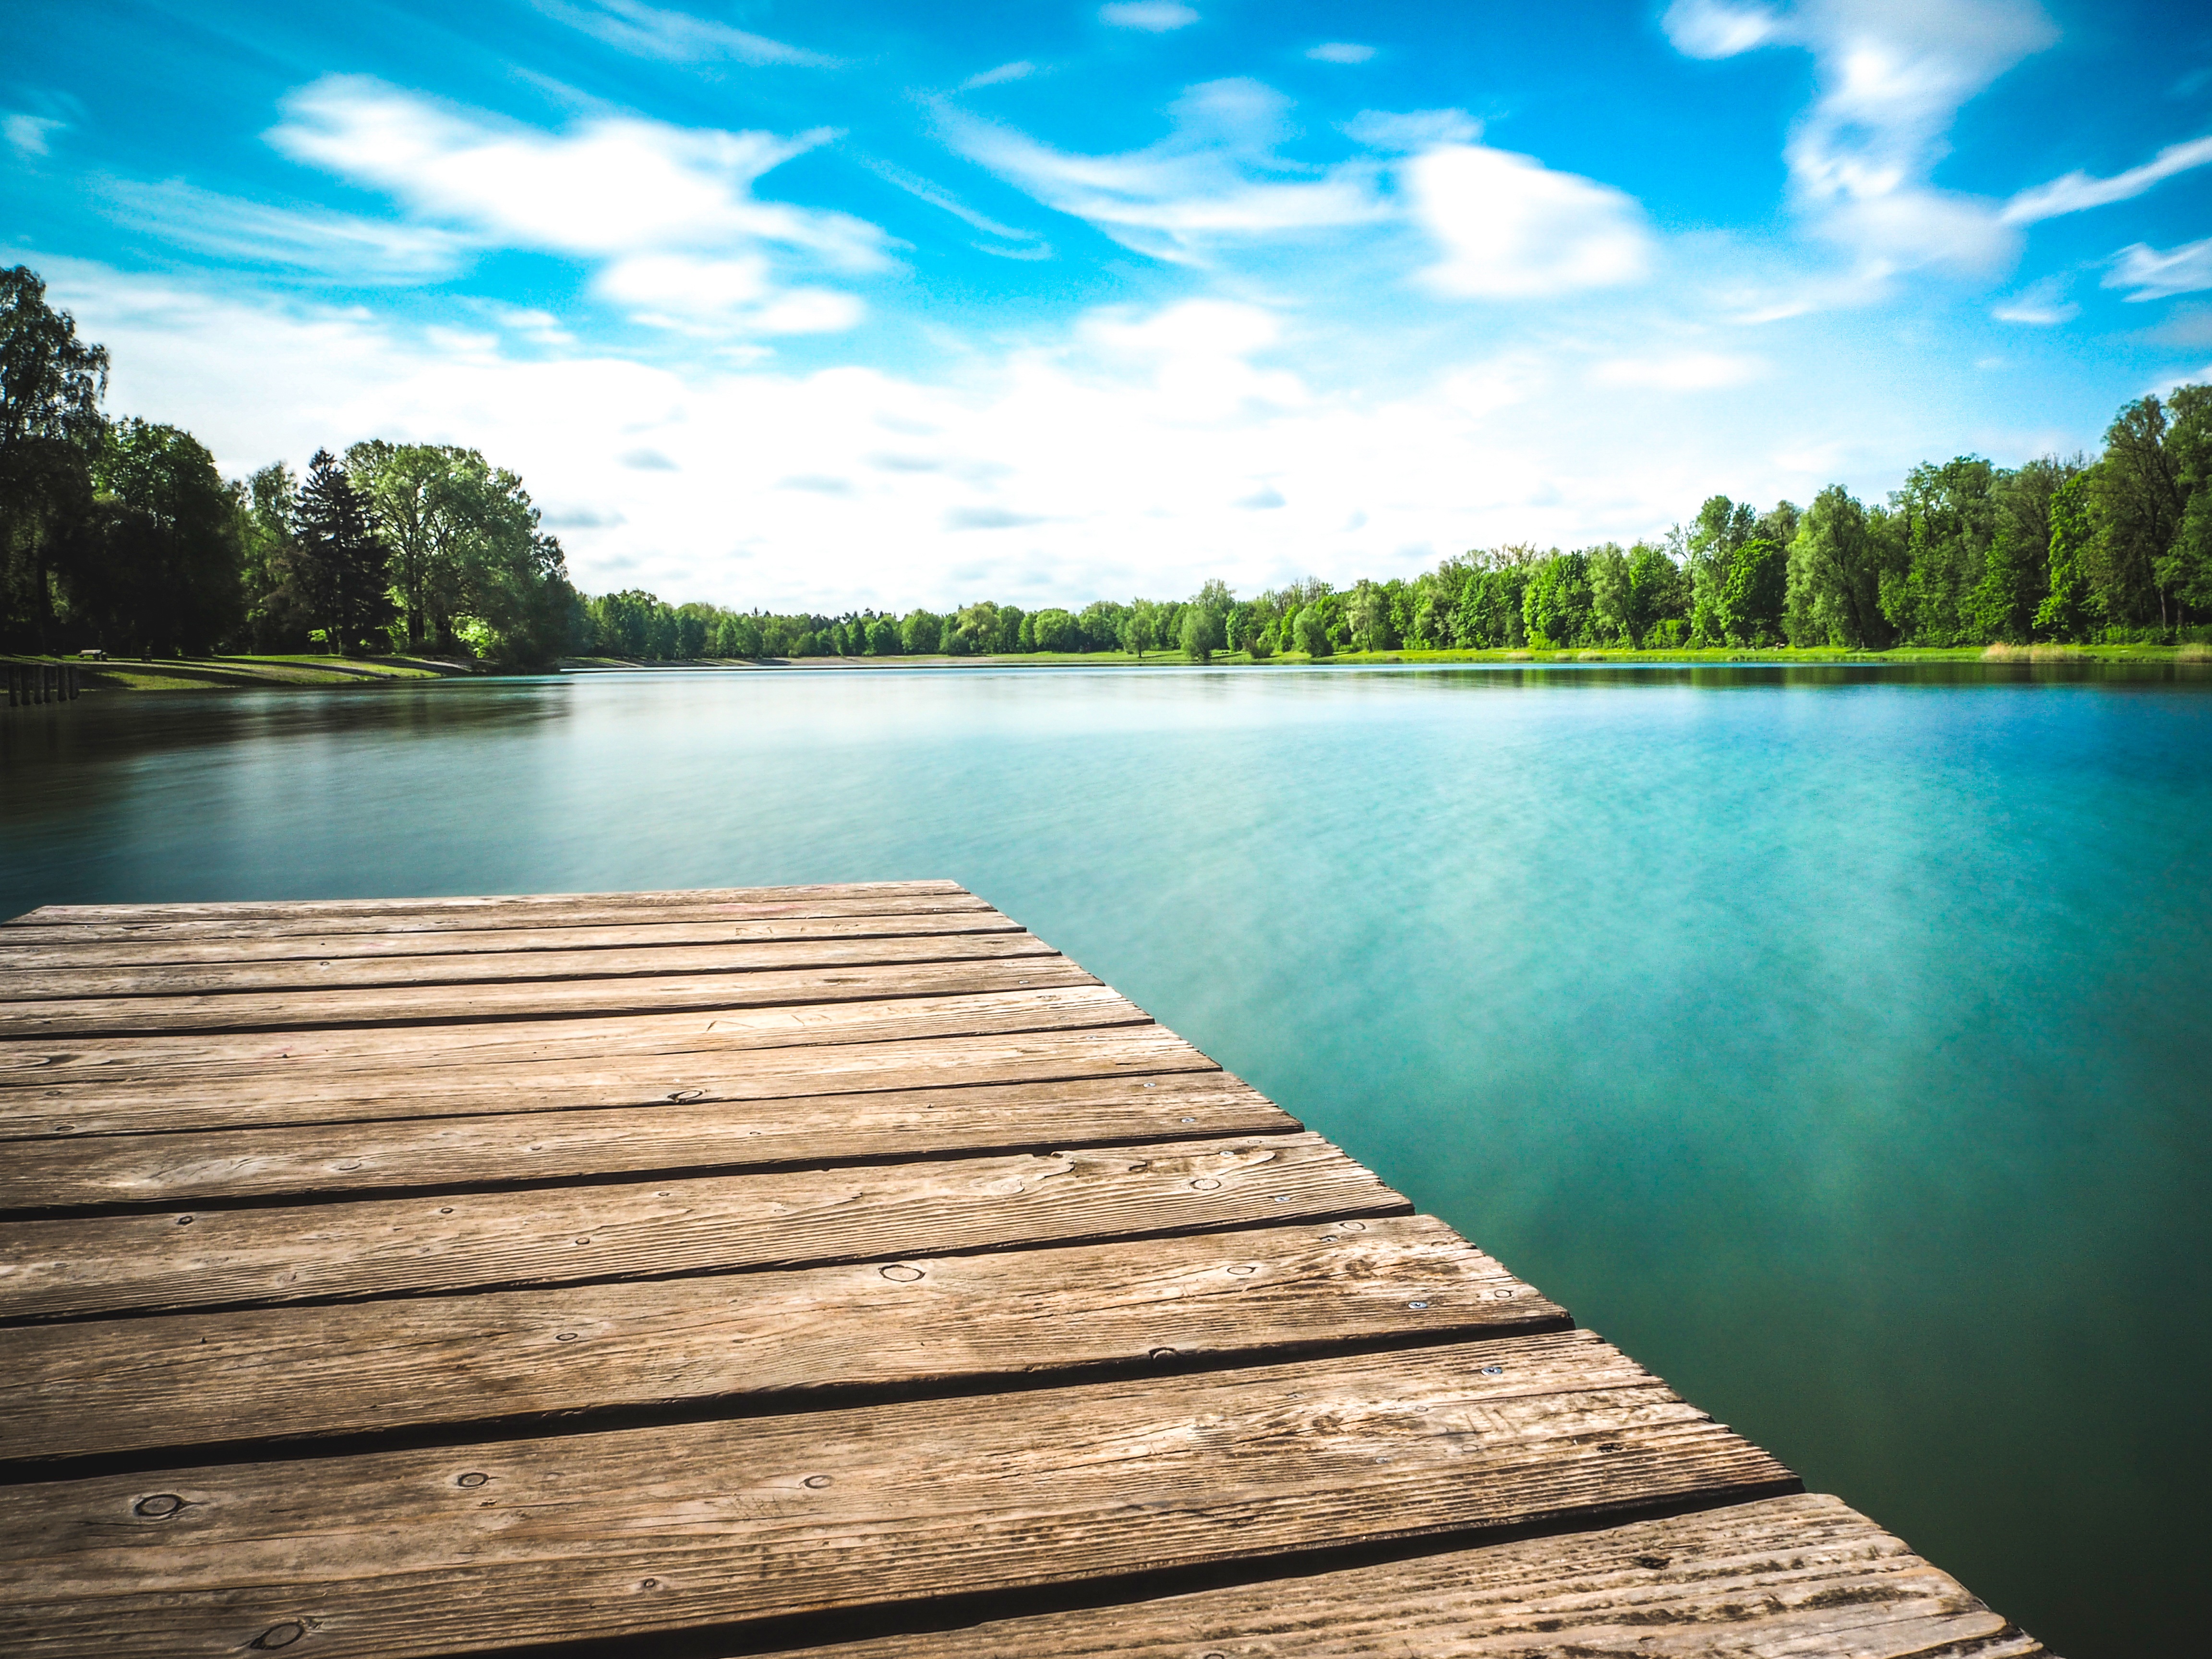
landscape, sea, water, nature, sky, sun, sunlight, lake, summer, swim, web, spring, reflection, relax, holiday, blue, reservoir, leisure, body of water, trees, clouds, refreshment, bavaria, frisch, augsburg, fun bathing